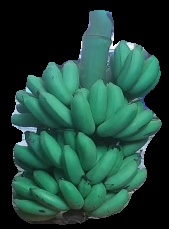
Variety: elakki-bale
Grade: grade2